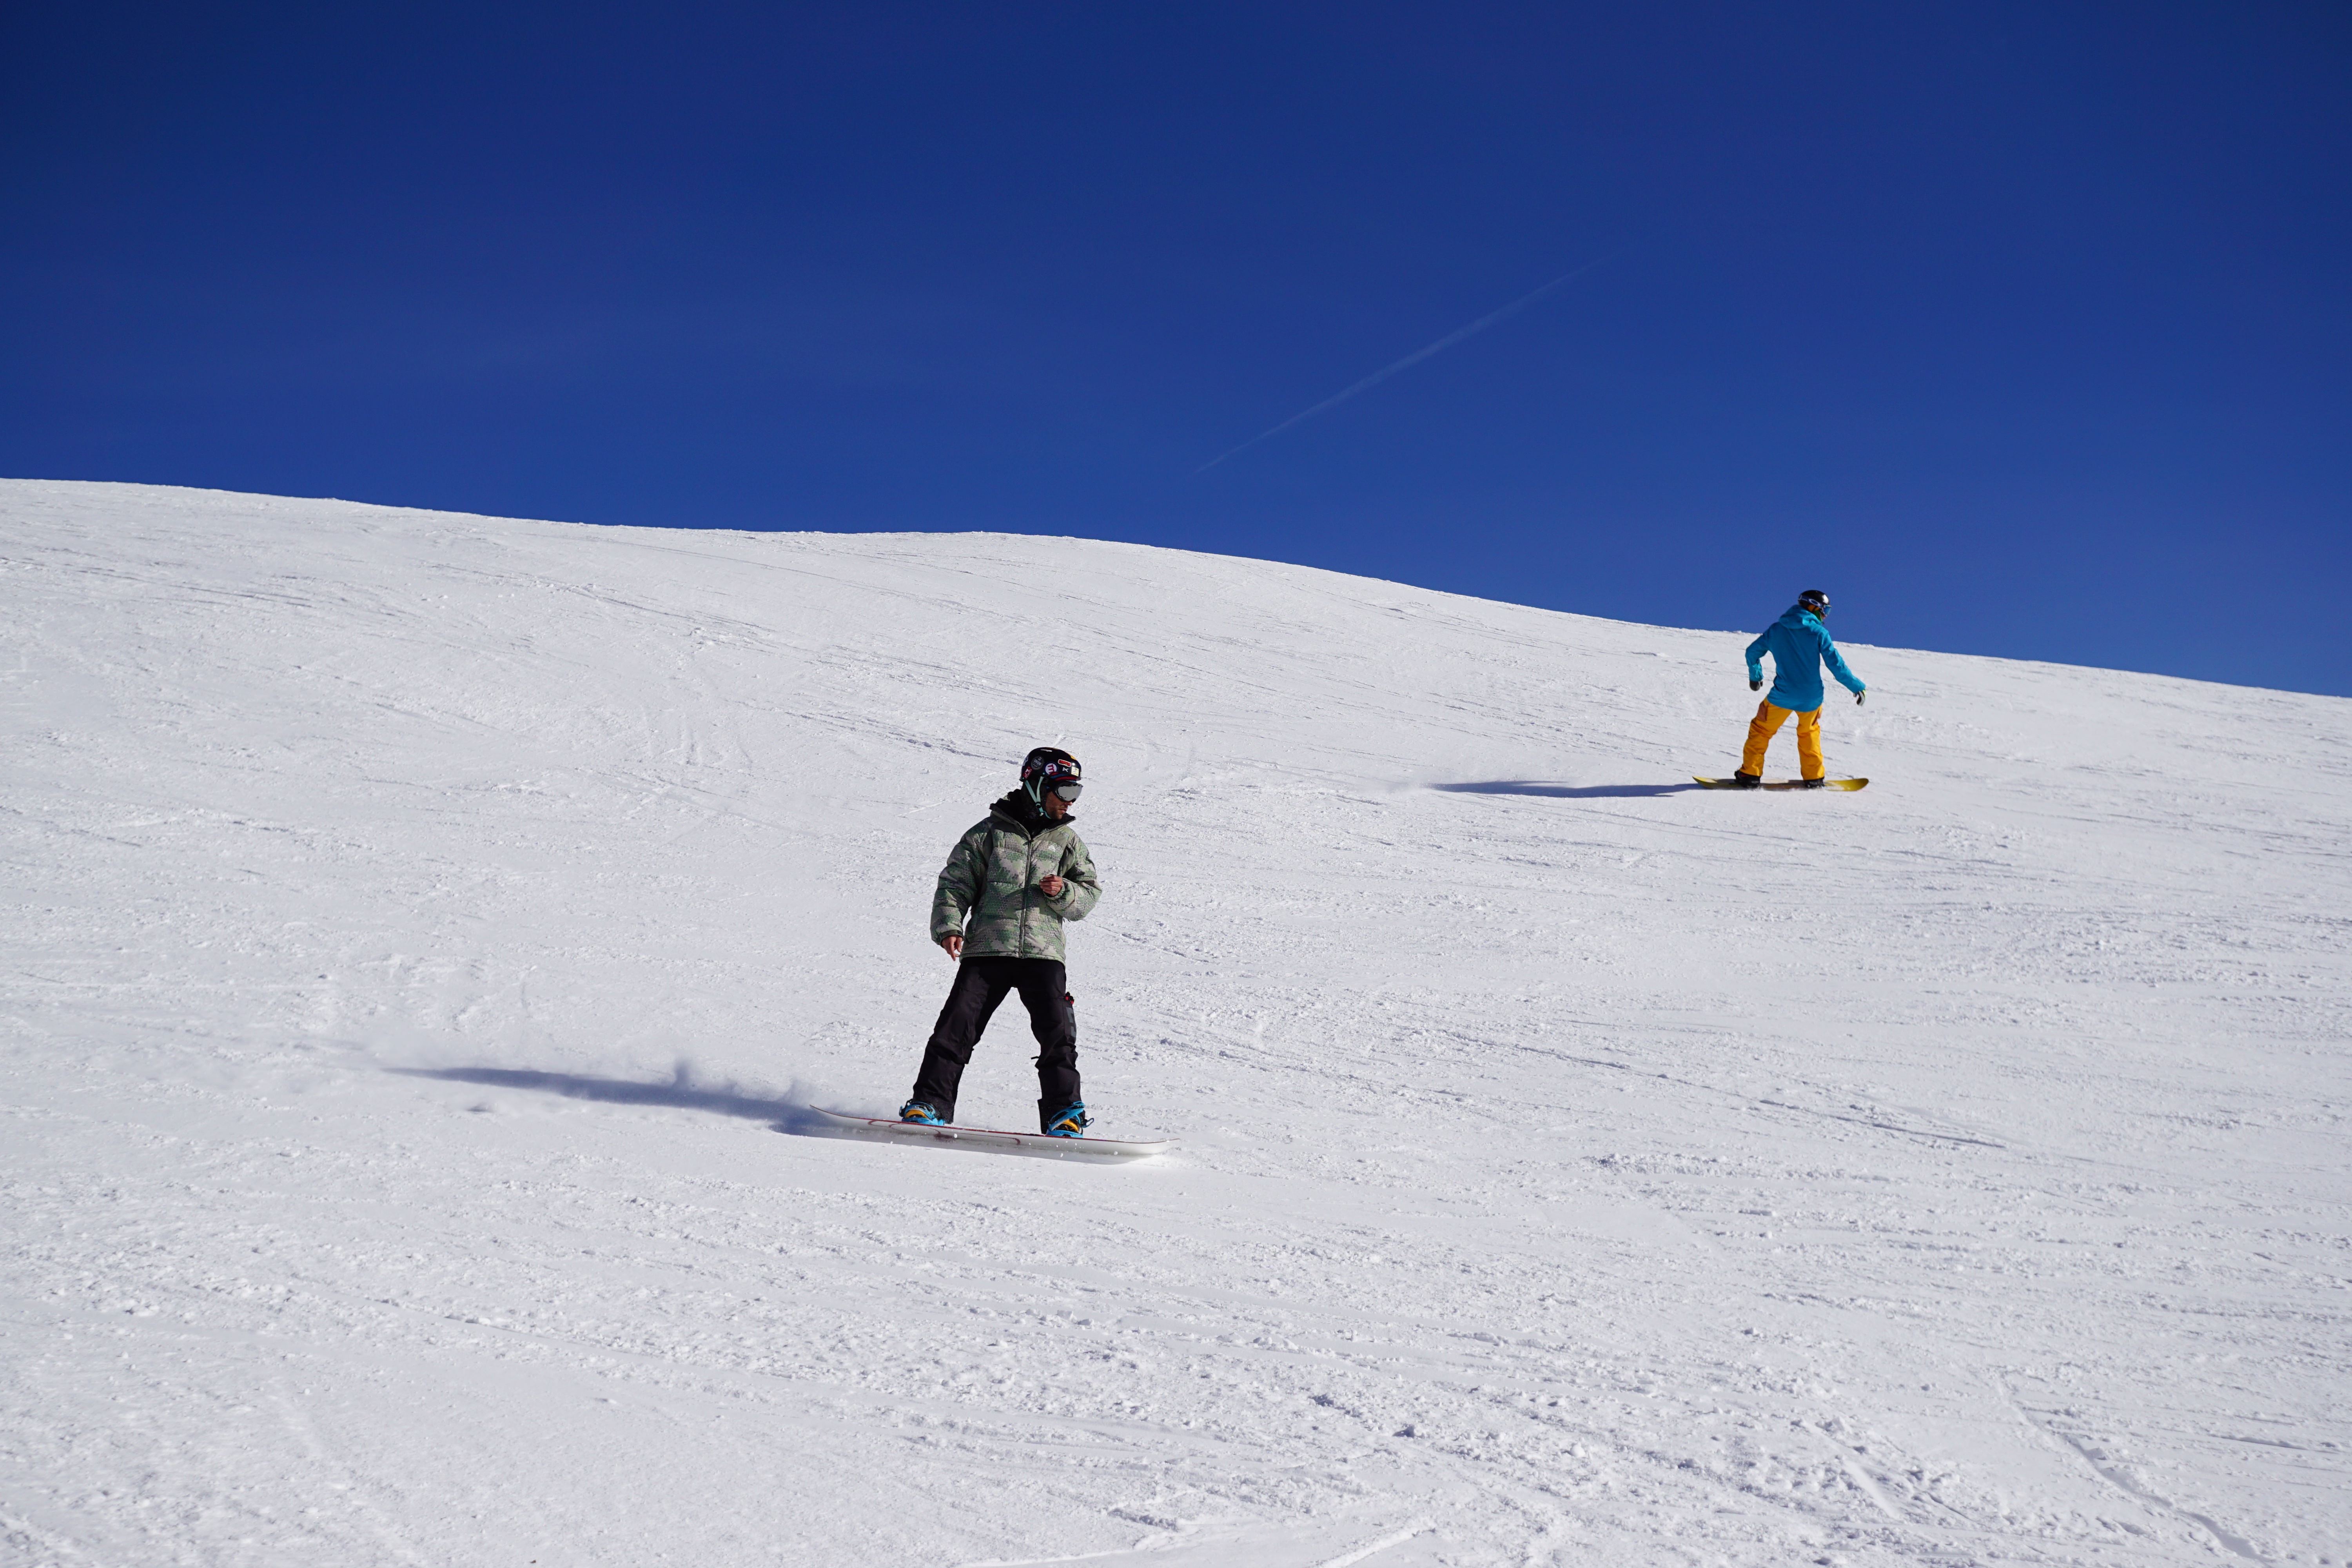
mountain, snow, winter, sport, recreation, snowboard, skiing, sports equipment, winter sport, sports, downhill, ski, piste, ski touring, nordic skiing, ski mountaineering, ski equipment, outdoor recreation, alpine skiing, telemark skiing